Alexander Moody Stuart

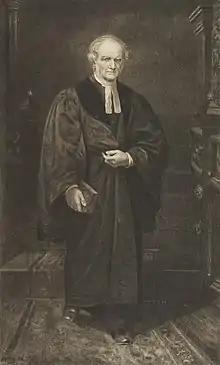
Alexander Moody Stuart, 1809 - 1898. Free Church minister

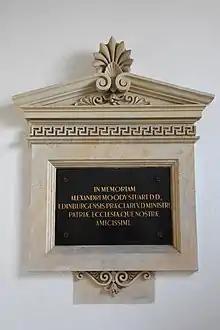
Memorial plaque to Alexander Moody Stuart in Kutná Hora (Bohemia)

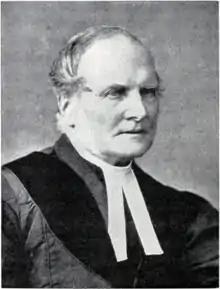
Dr. A. Moody-Stuart from "The Sea of Galilee Mission of the Free Church of Scotland"

Alexander Moody Stuart (15 June 1809 – 31 July 1898) was a minister of the Free Church of Scotland. He served as Moderator of the General Assembly to the Free Church of Scotland in 1875.